Province of Armagh (Church of Ireland)

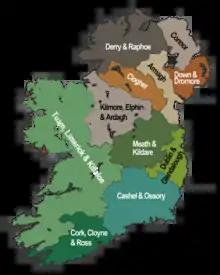
Redcoloured areas

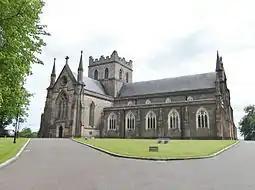
Seat at St. Patrick's Cathedral

The United Provinces of Armagh and Tuam, commonly called the Province of Armagh, and also known as the Northern Province, is one of the two ecclesiastical provinces that together form the Anglican Church of Ireland; the other is the Province of Dublin. The province has existed since 1833, when the ancient Province of Armagh was merged with the Province of Tuam. The Archbishop of Armagh is its metropolitan bishop.